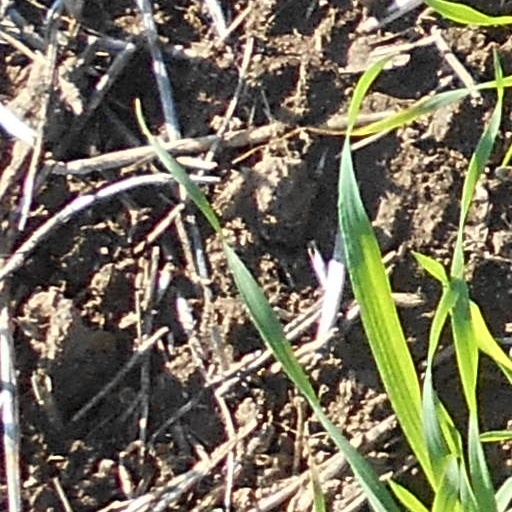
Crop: wheat